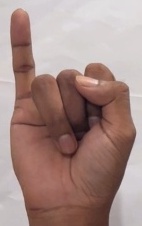
ASL sign: I